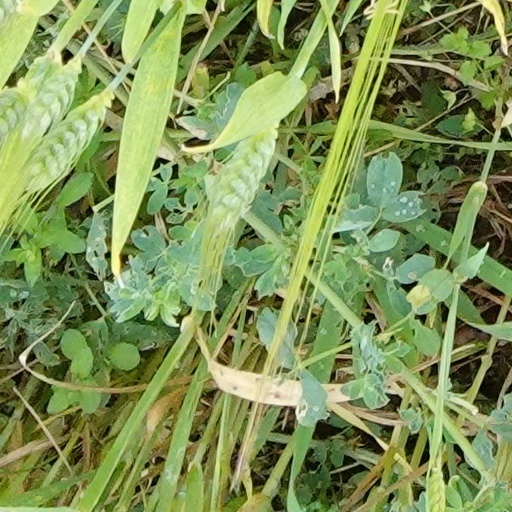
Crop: wheat